Tacabro

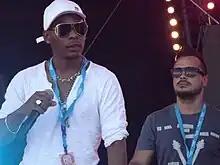
Ruly MC and Mario Romano in 2012

Tacabro is an Italian dance music trio from Catania, Sicily, initially made up of Italian DJs and record producers Mario Romano and Salvatore "Salvo" Sapienza, and later also of Cuban singer Martínez Rodríguez, better known as Ruly MC.